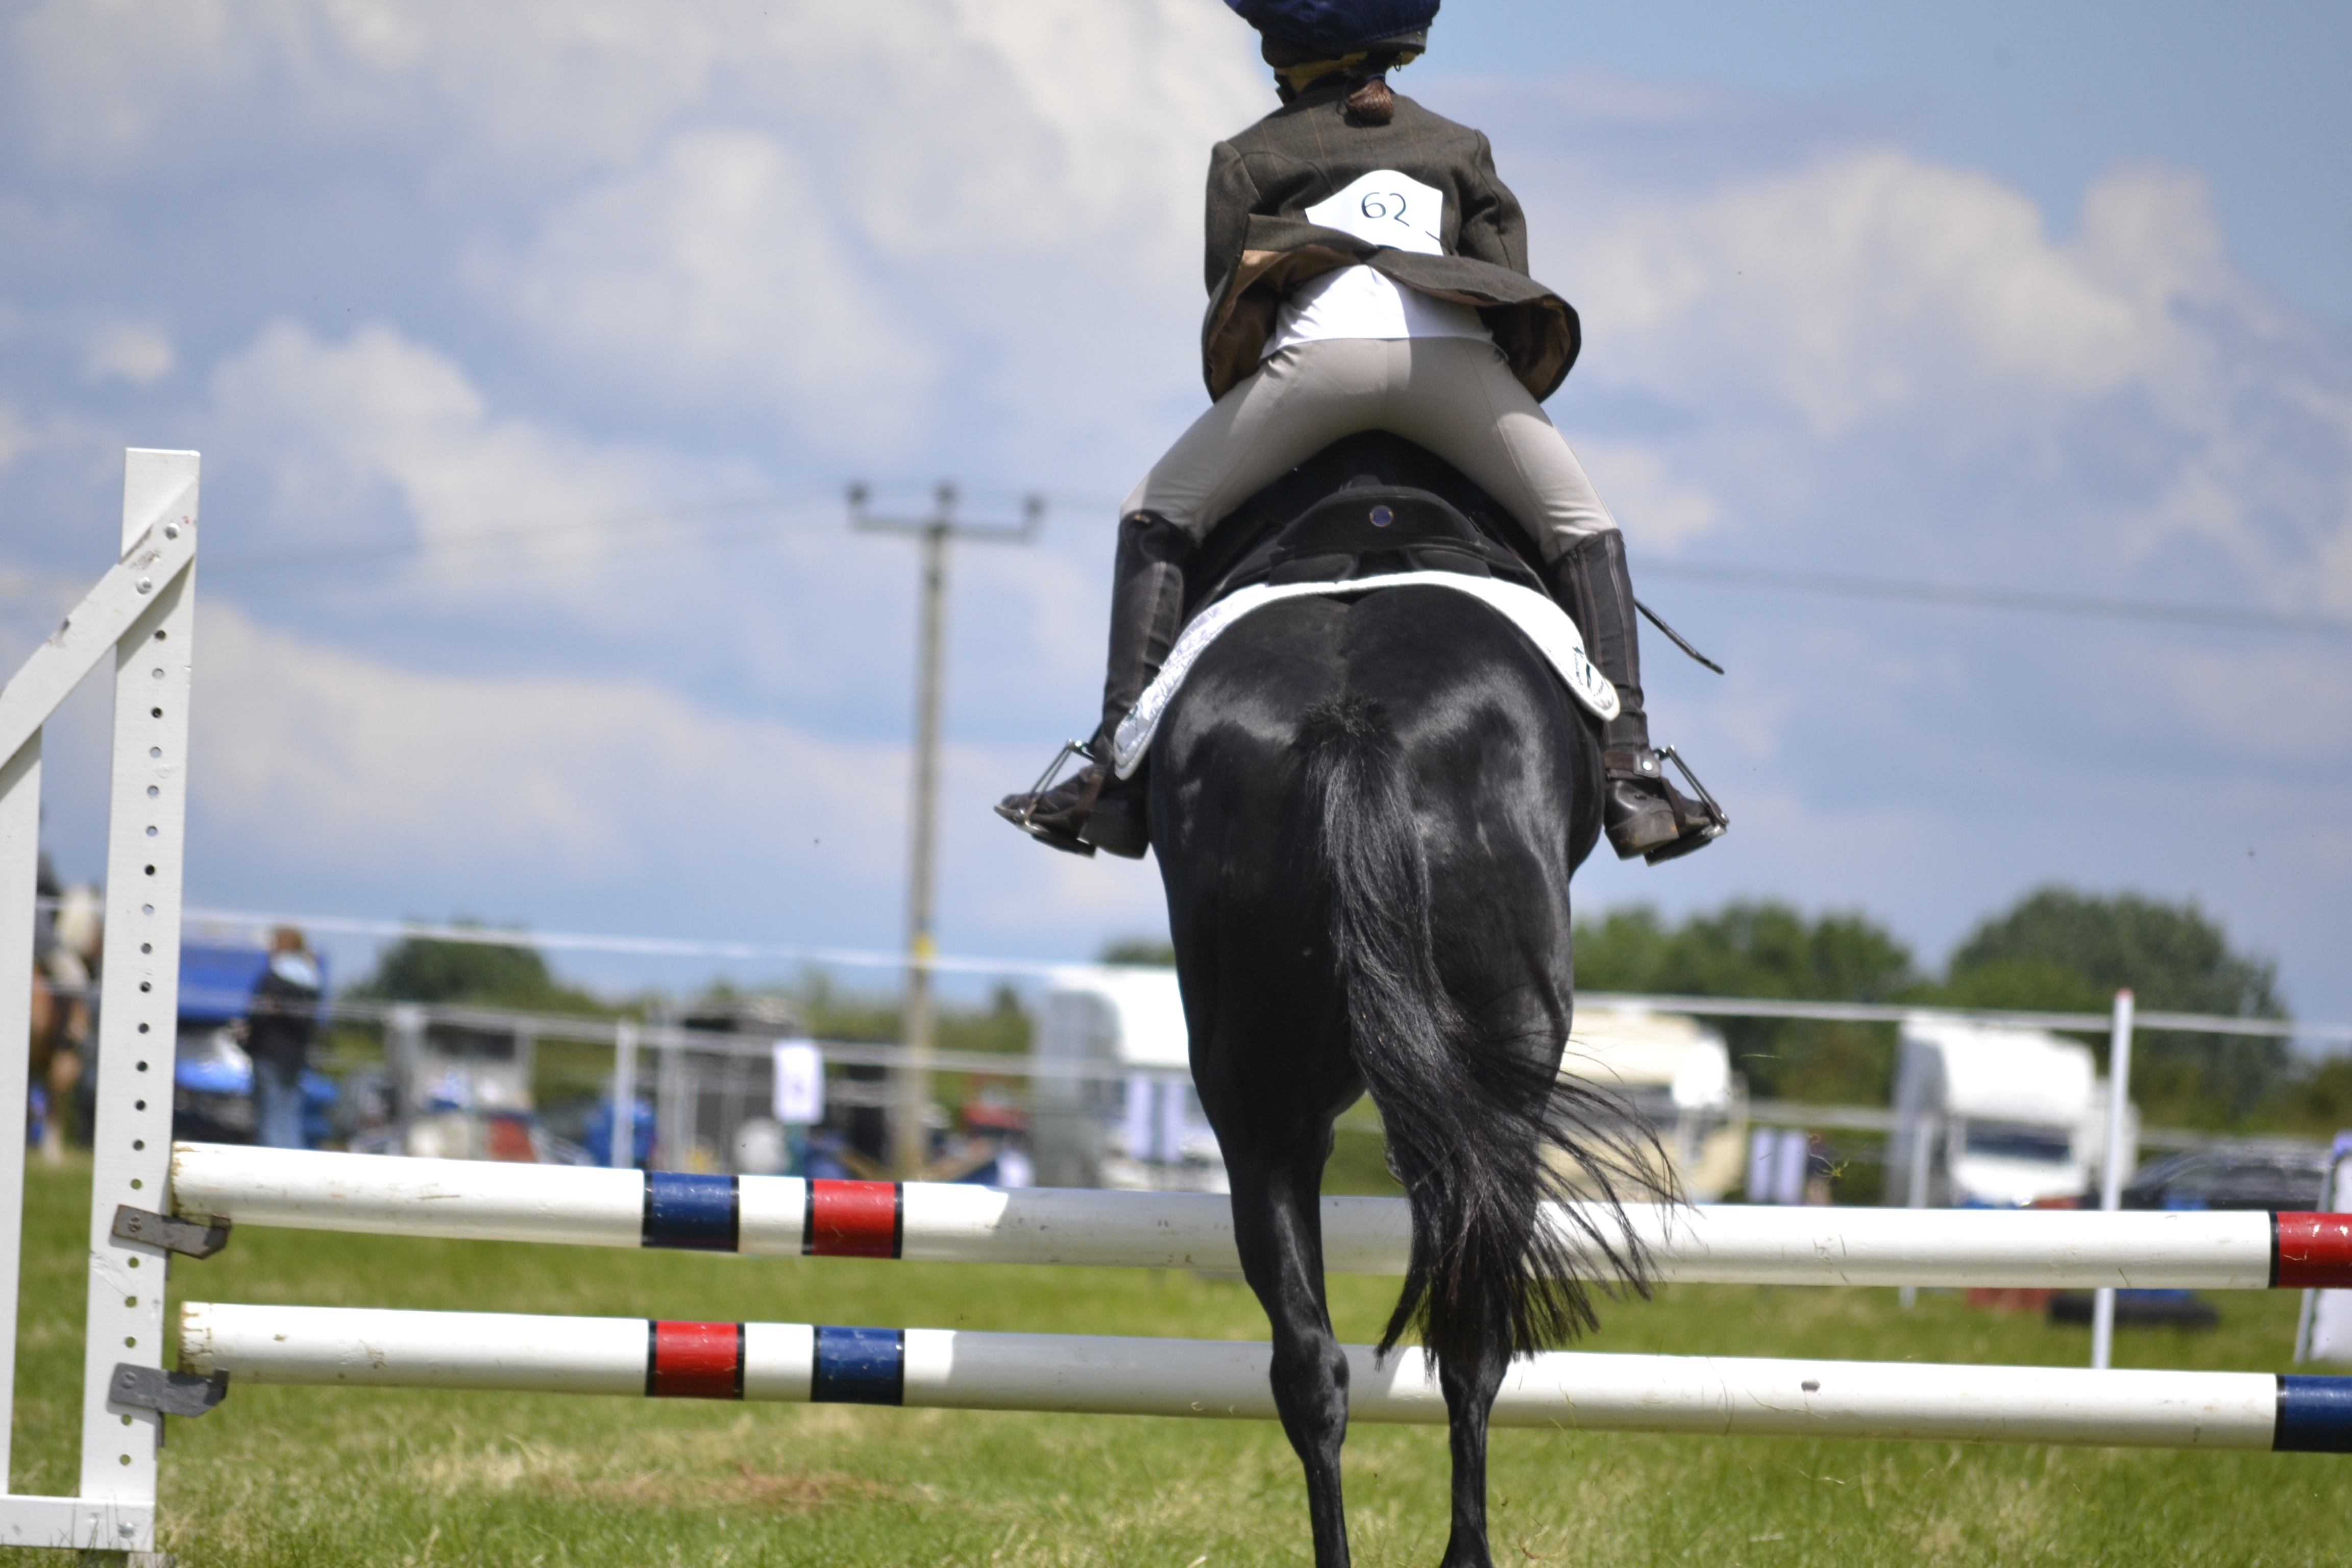
jump, jumping, motion, horse, action, stallion, equestrian, outdoors, competition, horse riding, sports, racing, jockey, active, equestrianism, physical exercise, eventing, show jumping, horse jumping, horse like mammal, human action, animal sports, english riding, equestrian sport